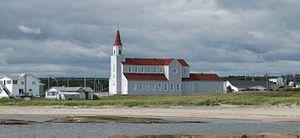
église de Rivière-au-Tonnerre
Rivière-au-Tonnerre est une municipalité du Québec située dans la MRC de Minganie sur la Côte-Nord. Deux villages font partie de cette municipalité, le village de Sheldrake et celui de Rivière-au-Tonnerre. La municipalité est membre de la Fédération des Villages-relais du Québec.